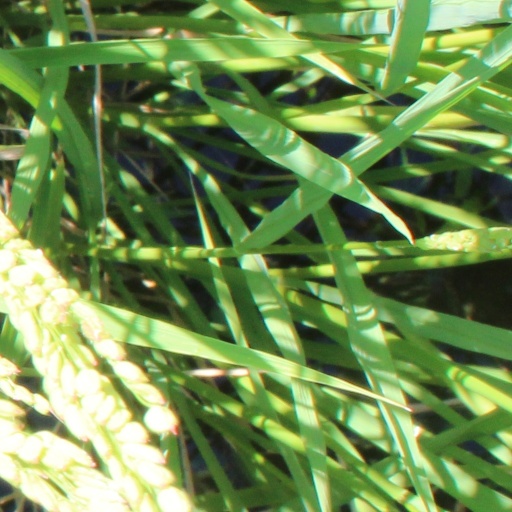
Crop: rice